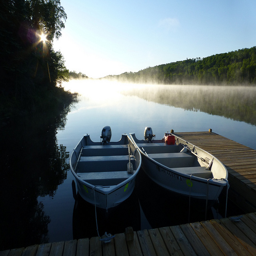
two fishing boats sitting side by side at the pier
a couple of white boats are at a dock
a couple of boats sit parked by a dock
Two boats sitting next to a dock in the water.
Two boats are sitting at a dock during sunrise.